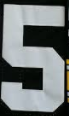
Number: 5